Sfântu Gheorghe

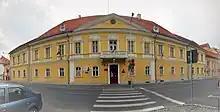
The Covasna County Library

The city has two theaters (the Andrei Mureșanu Theater and the Tamási Áron Theater), a county library (the ), and two museums (the and the ).